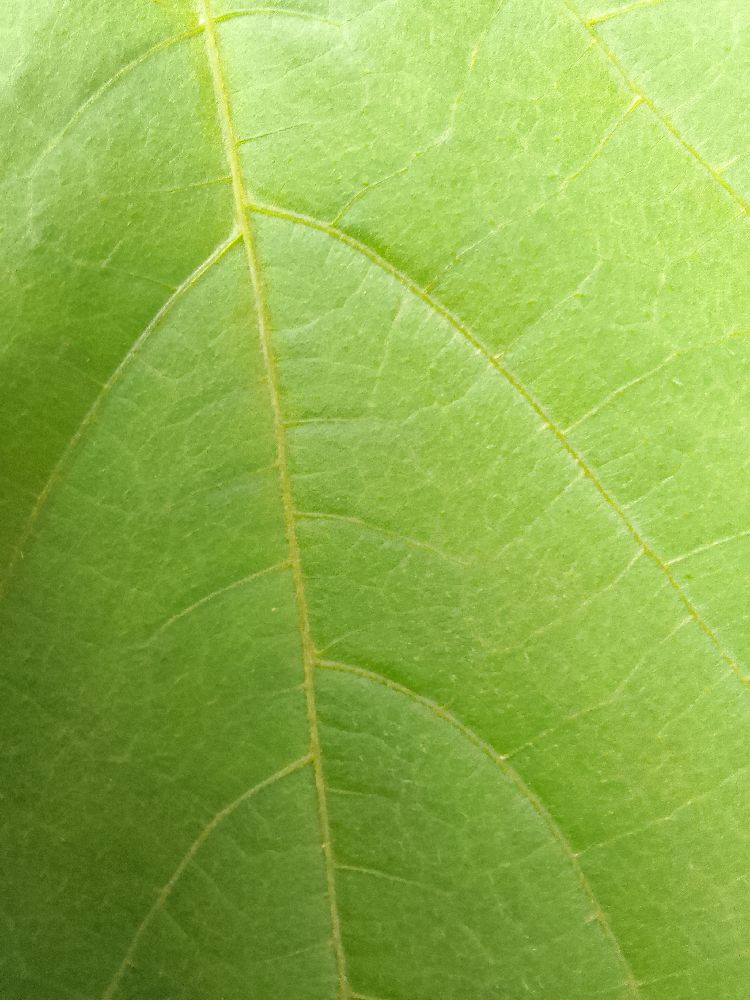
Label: healthy